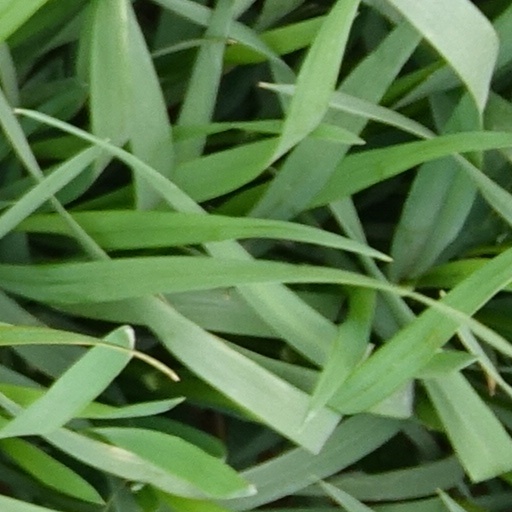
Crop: wheat